Chip Bolcik

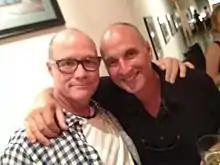
David Cowgill (Left) and Chip Bolcik (Right)

Chip Bolcik (born March 17, 1958) is an American voice-over announcer and narrator. He got his start in 1980 when one of his friends told an advertising executive about the silly messages Bolcik made on his answering machine. The executive called Bolcik's answering machine and left a message asking if he did voice-overs. Since then, Bolcik has done voice-overs for thousands of products. He is best known for narrating "", which ran from 2008 to 2014.